French Badminton Federation

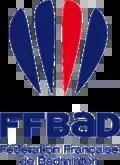

French Badminton Federation (FFBaD) is the national governing body for the sport of badminton in France. As of 2017, it has more than 191,600 registered players across the country and 1,977 affiliated badminton clubs.